United States Post Office (Gadsden, Alabama)

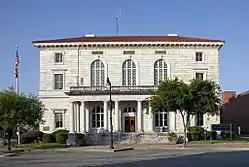
The building in 2010

The U.S. Post Office, also known as the Federal Building and Courthouse, is a historic government building in Gadsden, Alabama, United States.